The Story of David

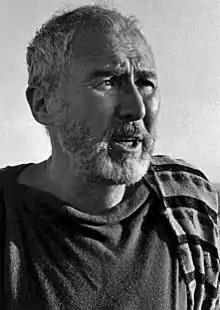
Anthony Quayle as King Saul

The Story of David (1976) is a two-part, 3 hour, 10 minute American television film dramatizing the Biblical story of King David. It stars Timothy Bottoms as the young David, Keith Michell as the older David, Anthony Quayle as King Saul, and Jane Seymour as Bathsheba. Produced by Columbia Pictures Television for the American Broadcasting Company (ABC-TV), it premiered on 9 April 1976, with its second part on the 11th. It was filmed in Israel and Spain.